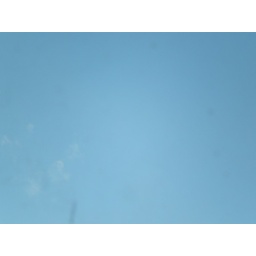
I took a load of random pictures of the sky in the car today.